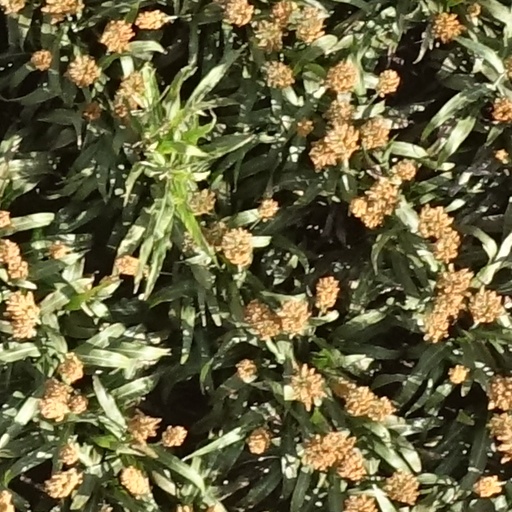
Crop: sorghum